Rajshree Pathy

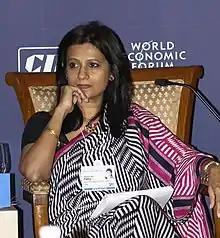

Rajshree Pathy (born 15 April 1956) is an Indian entrepreneur from Coimbatore, Tamil Nadu. She is the chairperson and managing director of the Rajshree Group of Companies and founder of India Design Forum. The Rajshree Group has varied business interests, including food and agriculture, energy, travel, health, hospitality and the arts. Pathy also promotes performing arts and contemporary art movement in Coimbatore through the Contemplate Art Gallery and COCCA.